Gråbrødretorv 11

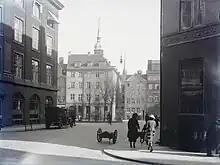
Gråbrødretorv 11 ciewed from Skindergade on a photograph by Peter Elfelt, 1922.

The cook book writer Anne Marie Mangor (née Bang; 1781–1865) was among the residents in 1856. The later artists Frants Henningsen (1850-1908) and Erik Henningsen (1855-1930) resided in the building with their parents from 1865. The publishing house Th. Lind was based at Gråbrødretorv 11 in the years around 1880.